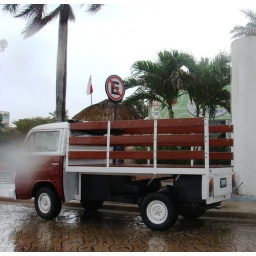
real new work truck everything exposed under bed